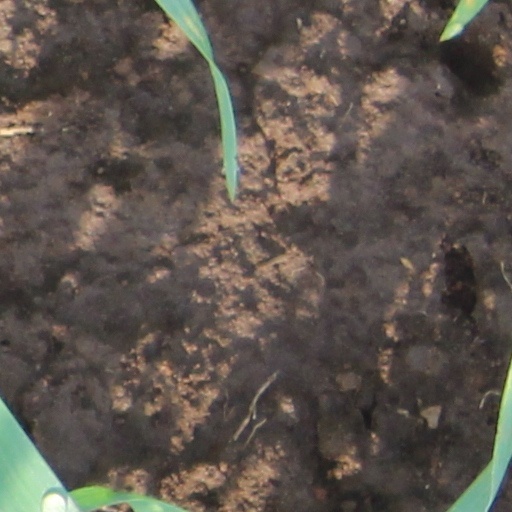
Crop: wheat